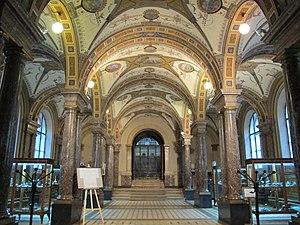
Musée des arts Stieglitz (atrium).
Alexandre Ludwigovich de Stieglitz, né le 1ᵉʳ septembre 1814 à Saint-Pétersbourg ; mort le 24 octobre 1884 à Saint-Pétersbourg, est un banquier, industriel, mécène et philanthrope, baron de l'Empire russe.